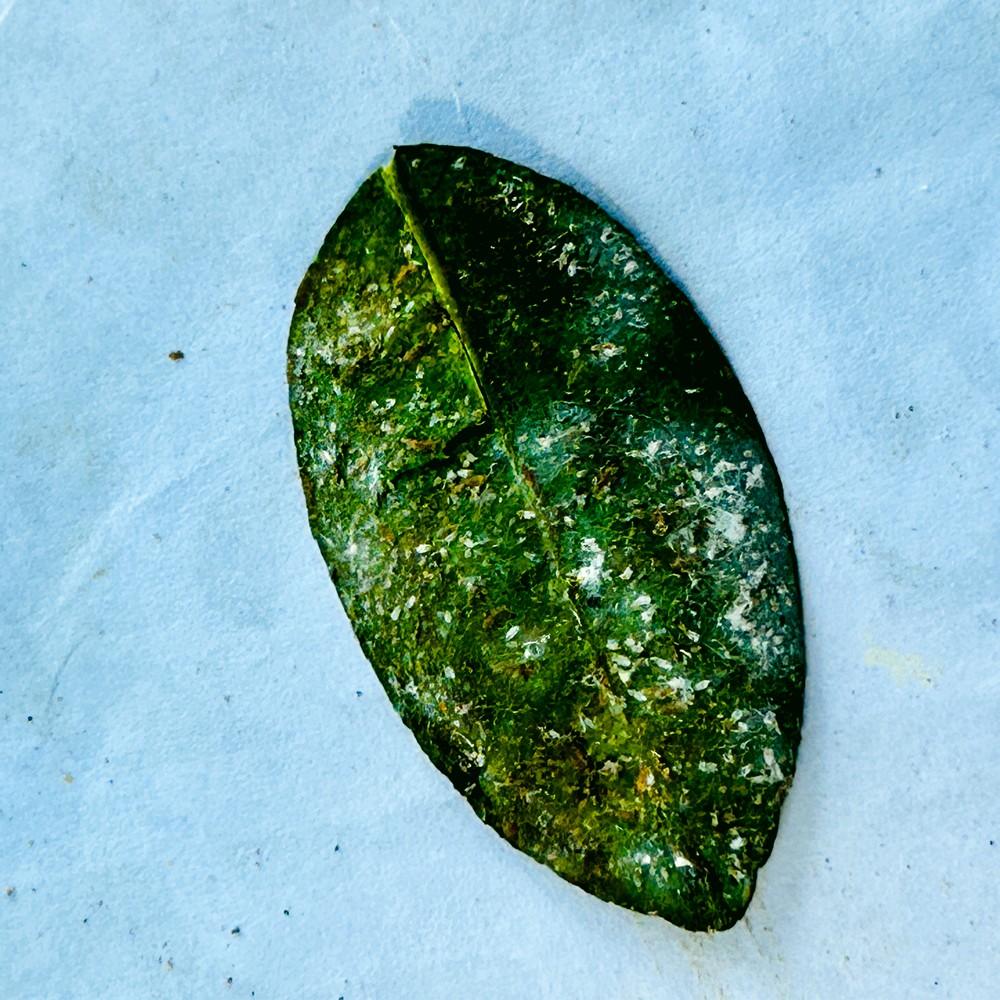
Label: Spider Mites